Cheez Doodles

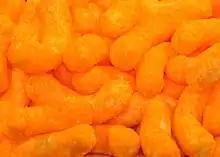
Close-up of Cheez Doodles

In the comic strip "Big Nate", Cheez Doodles are protagonist Nate Wright's favorite snack food.